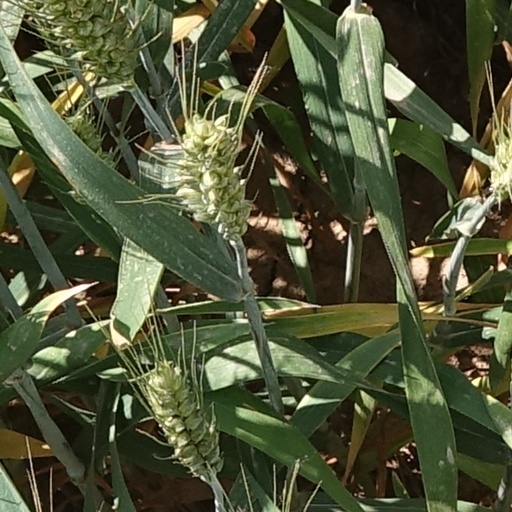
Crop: wheat